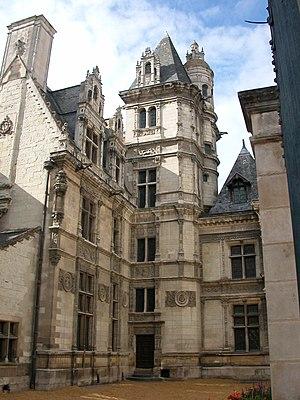
Hôtel Pincé à Angers, construit au XVIe siècle par Jean de l'Espine (1505-1576).
Jean de Pincé, Lieutenant criminel du sénéchal d’Anjou et maire d'Angers.